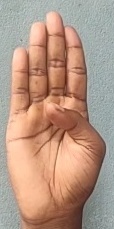
ASL sign: B